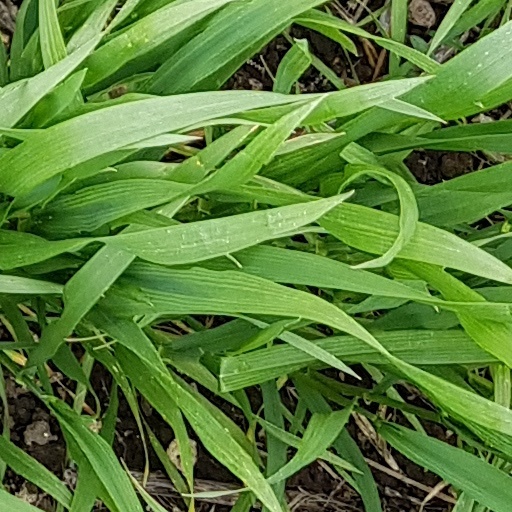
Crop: wheat